Inuyasha season 3

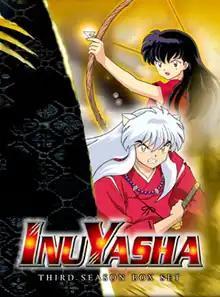
Cover of the North American season 3 box set released by Viz Media

The third season of the anime television series "Inuyasha" aired on Yomiuri TV in Japan from October 14, 2002 to September 15, 2003. Based on Rumiko Takahashi's manga series, the anime series was produced by Sunrise. It continues with Inuyasha and his friends, on a journey to obtain the shards of the Shikon Jewel from the spider half-demon Naraku.